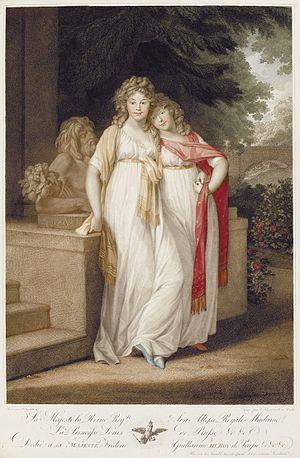
Frédérique Louise Caroline Sophie Charlotte Alexandrine de Mecklembourg-Strelitz, née le 3 mars 1778 à Hanovre, sous la période électorale de la ville et décédée le 29 juin 1841 dans la même ville, au royaume de Hanovre, fille de Charles II de Mecklembourg-Strelitz et de Frédérique de Hesse-Darmstadt, est une princesse allemande de la maison de Mecklembourg.